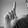
ASL letter: L